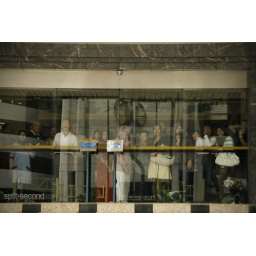
Public and Tourist hid behind the glass door in a building to avoid the tear gasses.